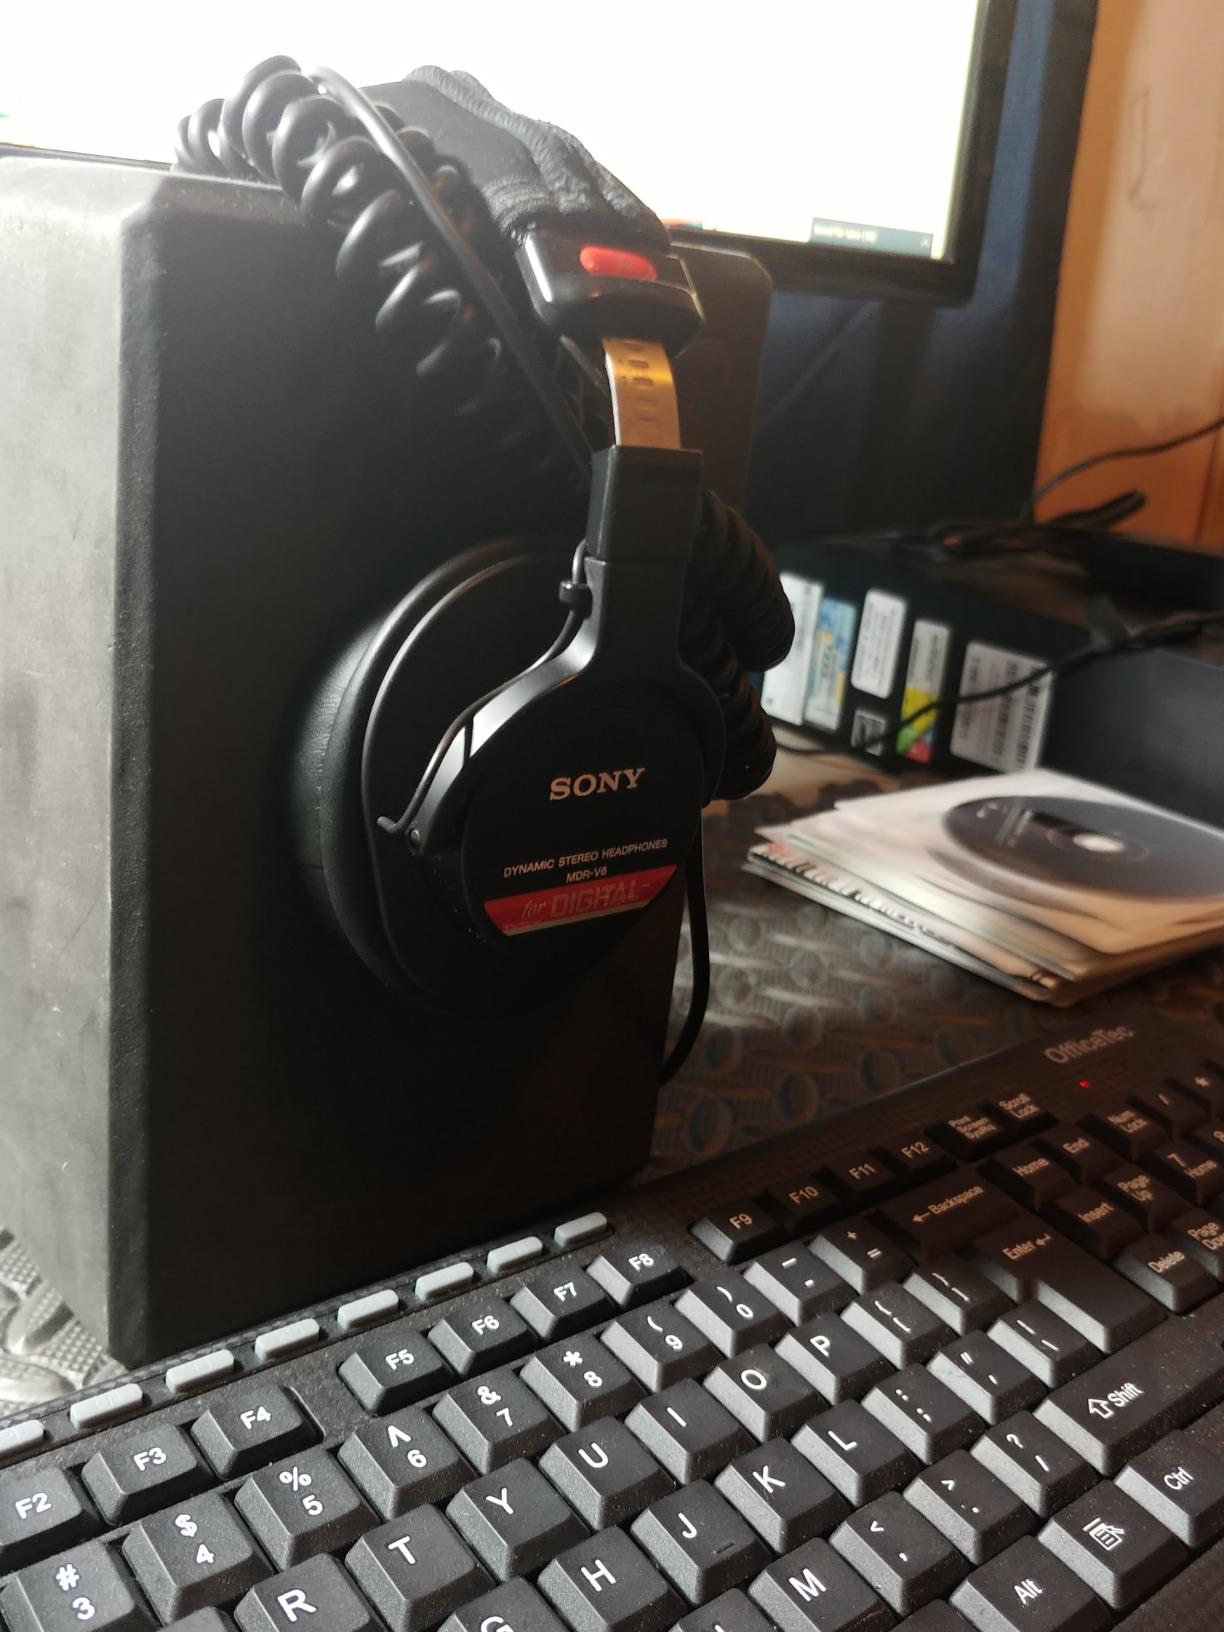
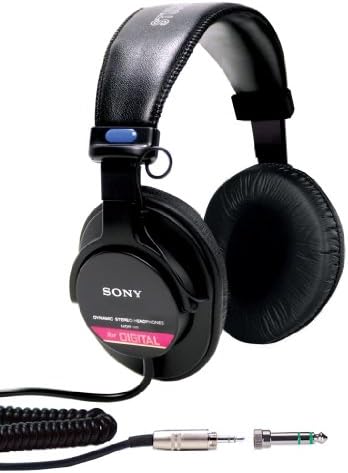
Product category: headphones
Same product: yes